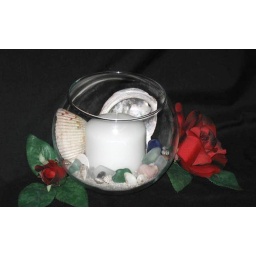
beach in a bowl with candles t glass creations sea glass beach jewelry Cb -1